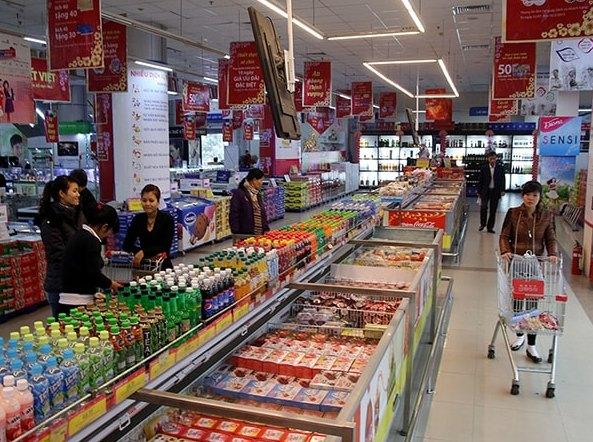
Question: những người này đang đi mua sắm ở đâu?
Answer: ở trong siêu thị